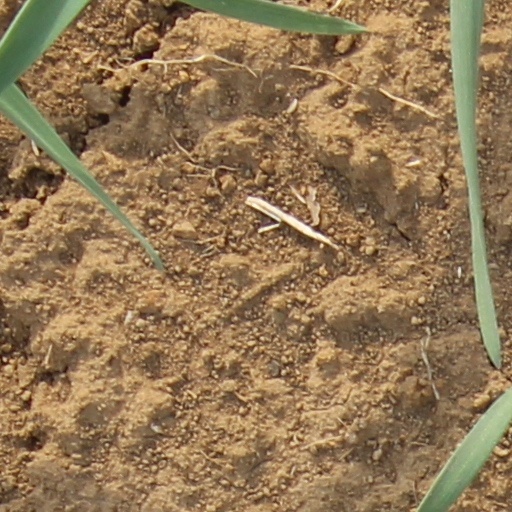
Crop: wheat